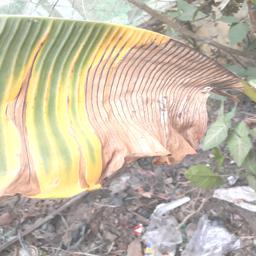
Label: POTASSIUM DEFICIENCY